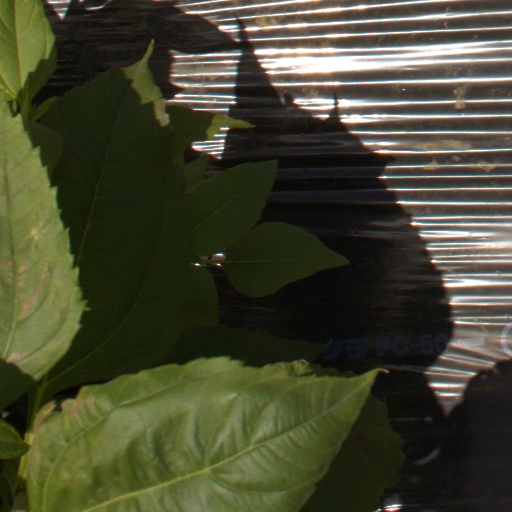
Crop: Jerusalem artichoke